St Matthias Old Church

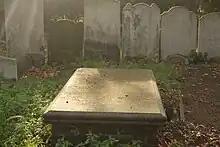
St Mattias Old Church Graveyard

During the eighteenth century various changes were made: a tower added (1718), a triple-decker pulpit (1733) and extensive repairs and alterations to the windows in 1775–1776 (architect: Richard Jupp). In the early 19th century a mural monument to George Steevens by John Flaxman was commissioned; this is currently on loan to the Fitzwilliam Museum, Cambridge.